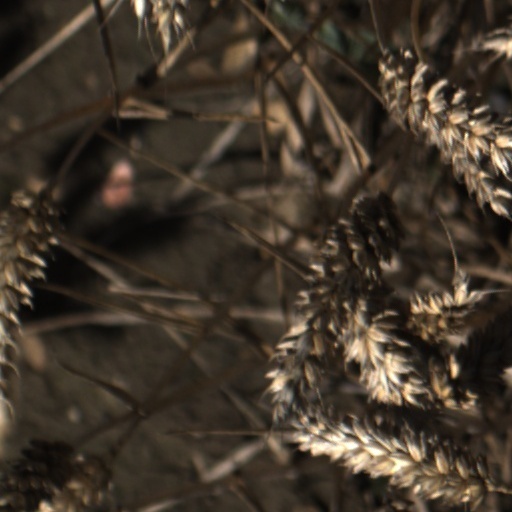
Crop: wheat